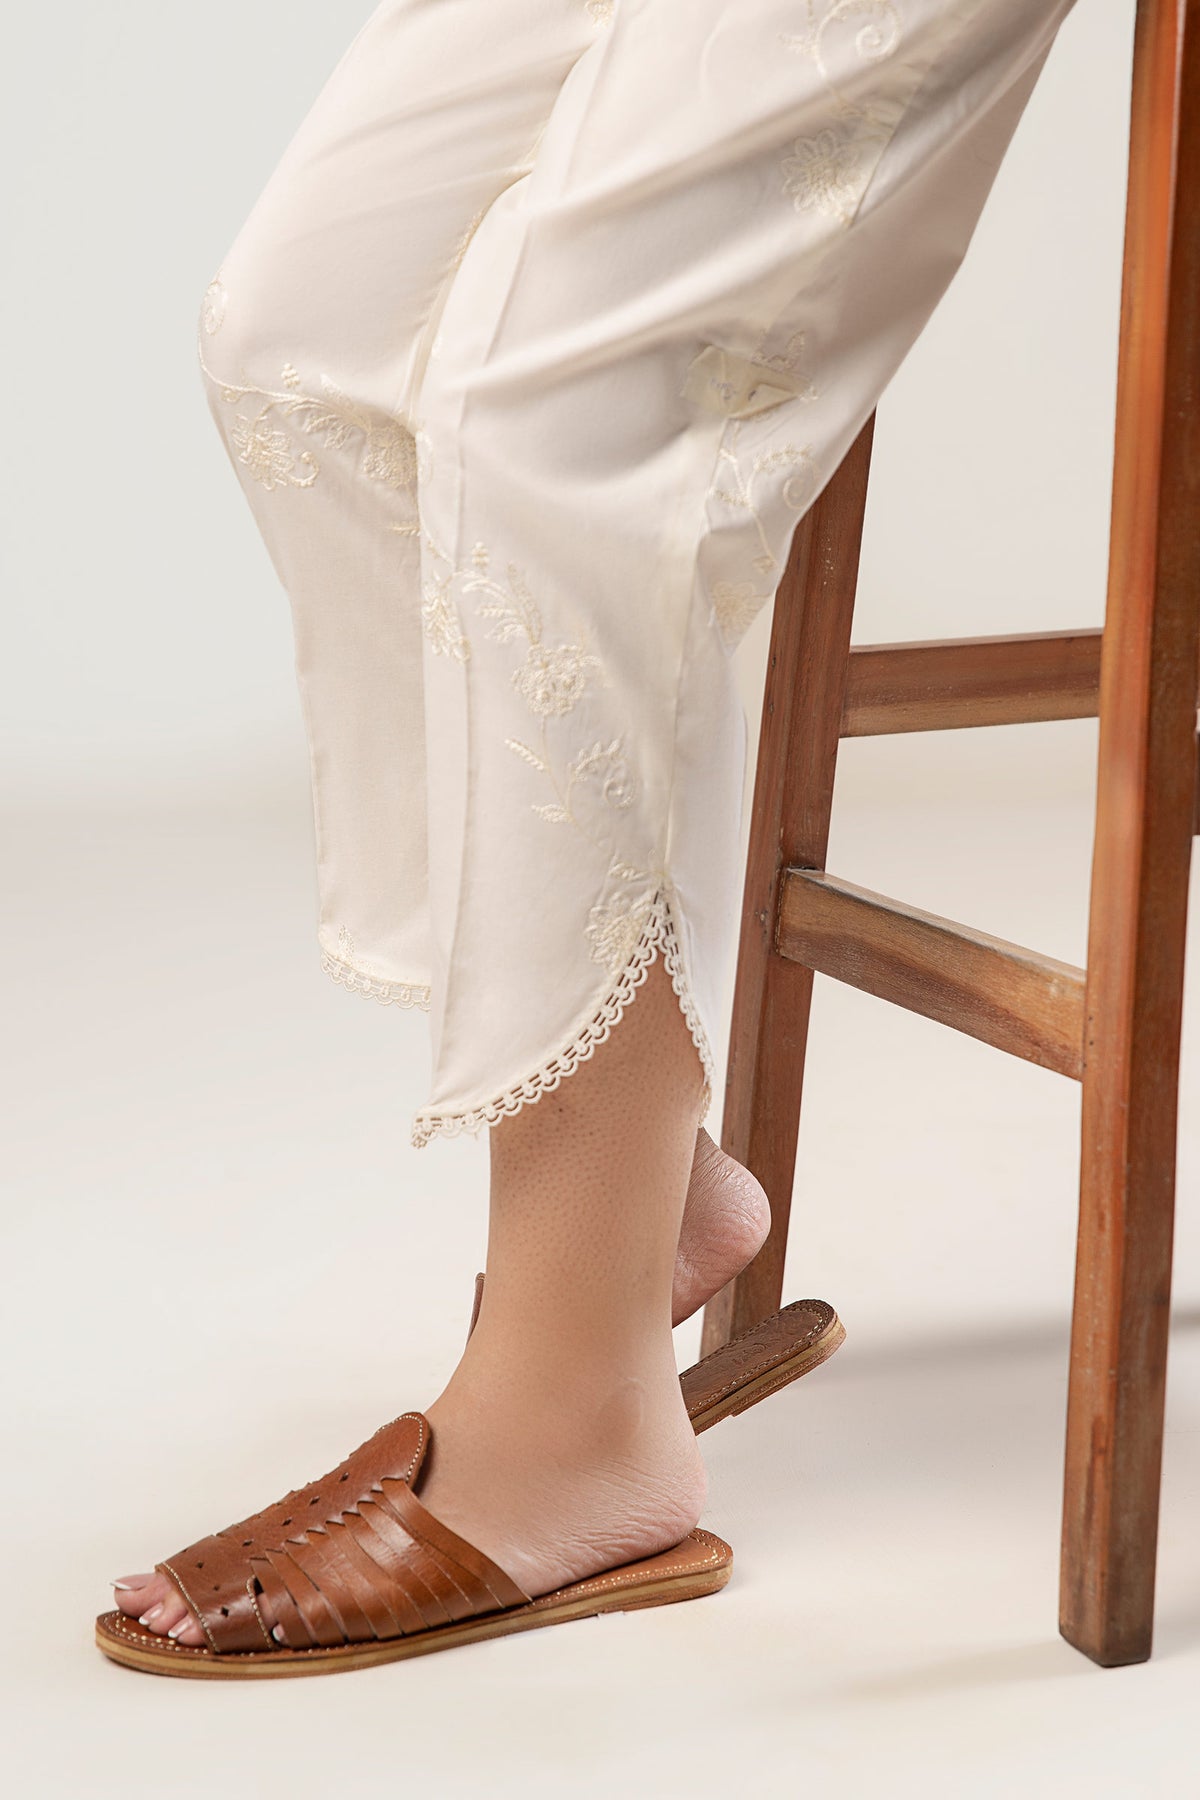
ivory embroidered slippers